Cittadella (Gozo)

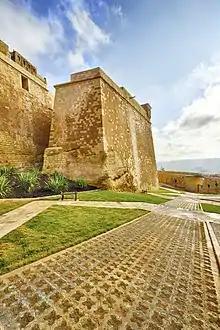
St. John's Bastion as seen from the ditch

Emperor Charles V handed over Malta and Gozo to the Order of St. John in 1530. The Order was in a state of perpetual war against the Ottoman Empire, which had expelled it from its previous base at Rhodes in 1522. At the time the Cittadella was still a medieval castle, and it provided refuge for the Gozitans during Ottoman or Barbary attacks. The largest attack on the Cittadella took place in July 1551, when a large Ottoman force, led by admiral Sinan Pasha, invaded Gozo and besieged the Cittadella. Governor Galatian de Sesse offered terms of surrender, but they were refused, and the castle fell within a matter of days. The castle was then sacked, and most of the 6,000 Gozitans, who took refuge there, were taken as slaves. The attack left the castle in ruins, but it was rebuilt soon afterwards, although, initially, no efforts were made to modernize it.